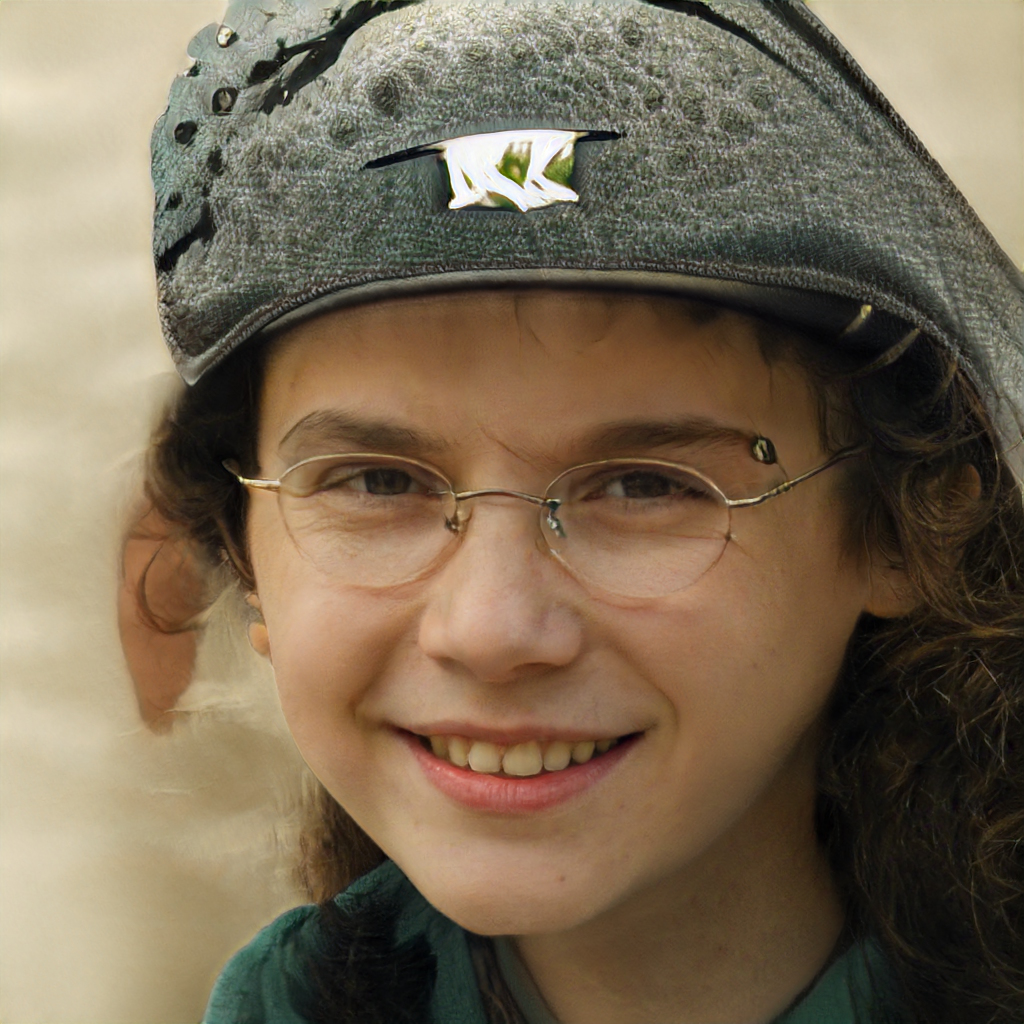
Portrait style: Real Portrait